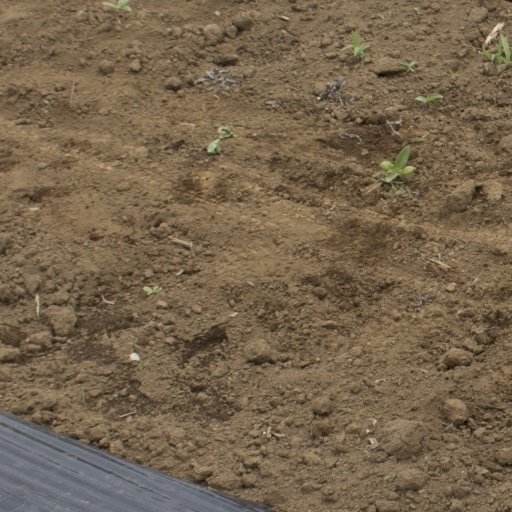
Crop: Jerusalem artichoke